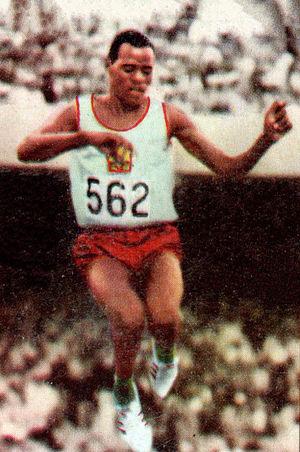
Amos Biwott, né le 8 septembre 1947 à Nandi, est un athlète kényan, champion olympique du 3 000 m steeple.
Le Kenya participe aux Jeux olympiques d'été de 1972 à Munich, en Allemagne de l'Ouest, du 26 août au 11 septembre 1972. Il s'agit de sa cinquième participation à des Jeux olympiques d'été.
L'épreuve du 3 000 mètres steeple masculin aux Jeux olympiques de 1968 s'est déroulée les 14 et 16 octobre 1968 au Stade olympique universitaire de Mexico, au Mexique. Elle est remportée par le Kényan Amos Biwott.
Le Kenya participe aux Jeux olympiques d'été de 1968 à Mexico, au Mexique, du 12 octobre au 27 octobre 1968. Il s'agit de sa quatrième participation à des Jeux olympiques d'été.